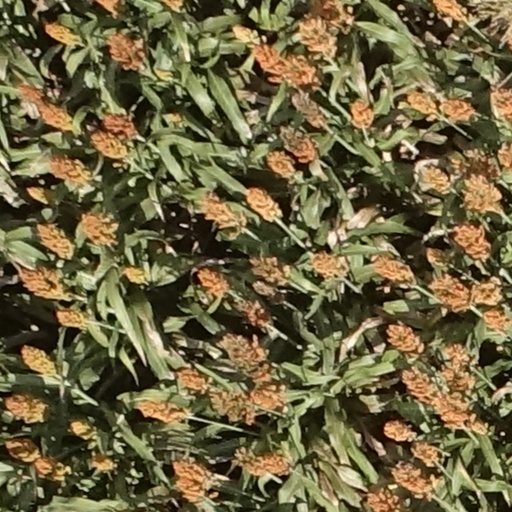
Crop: sorghum